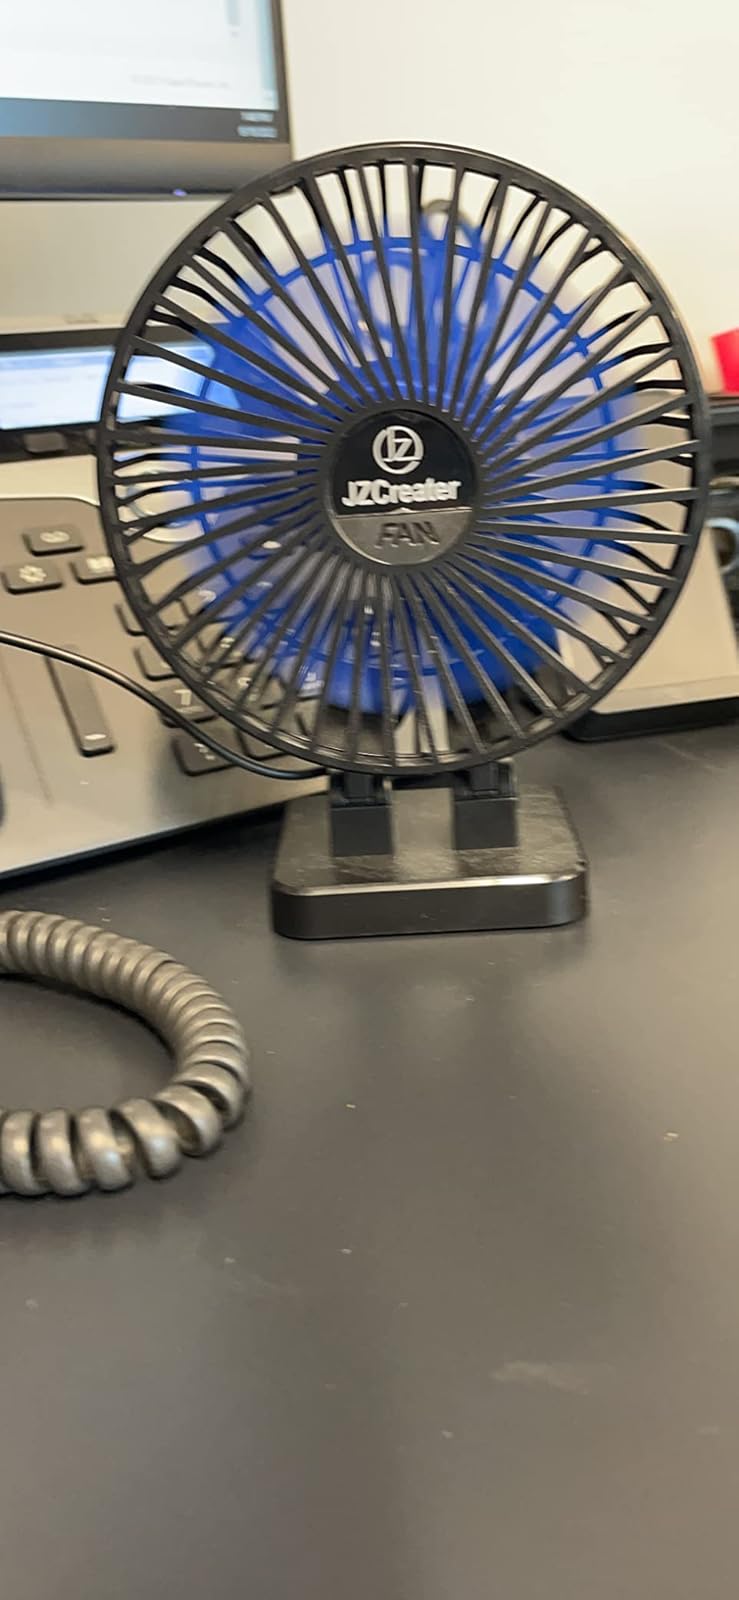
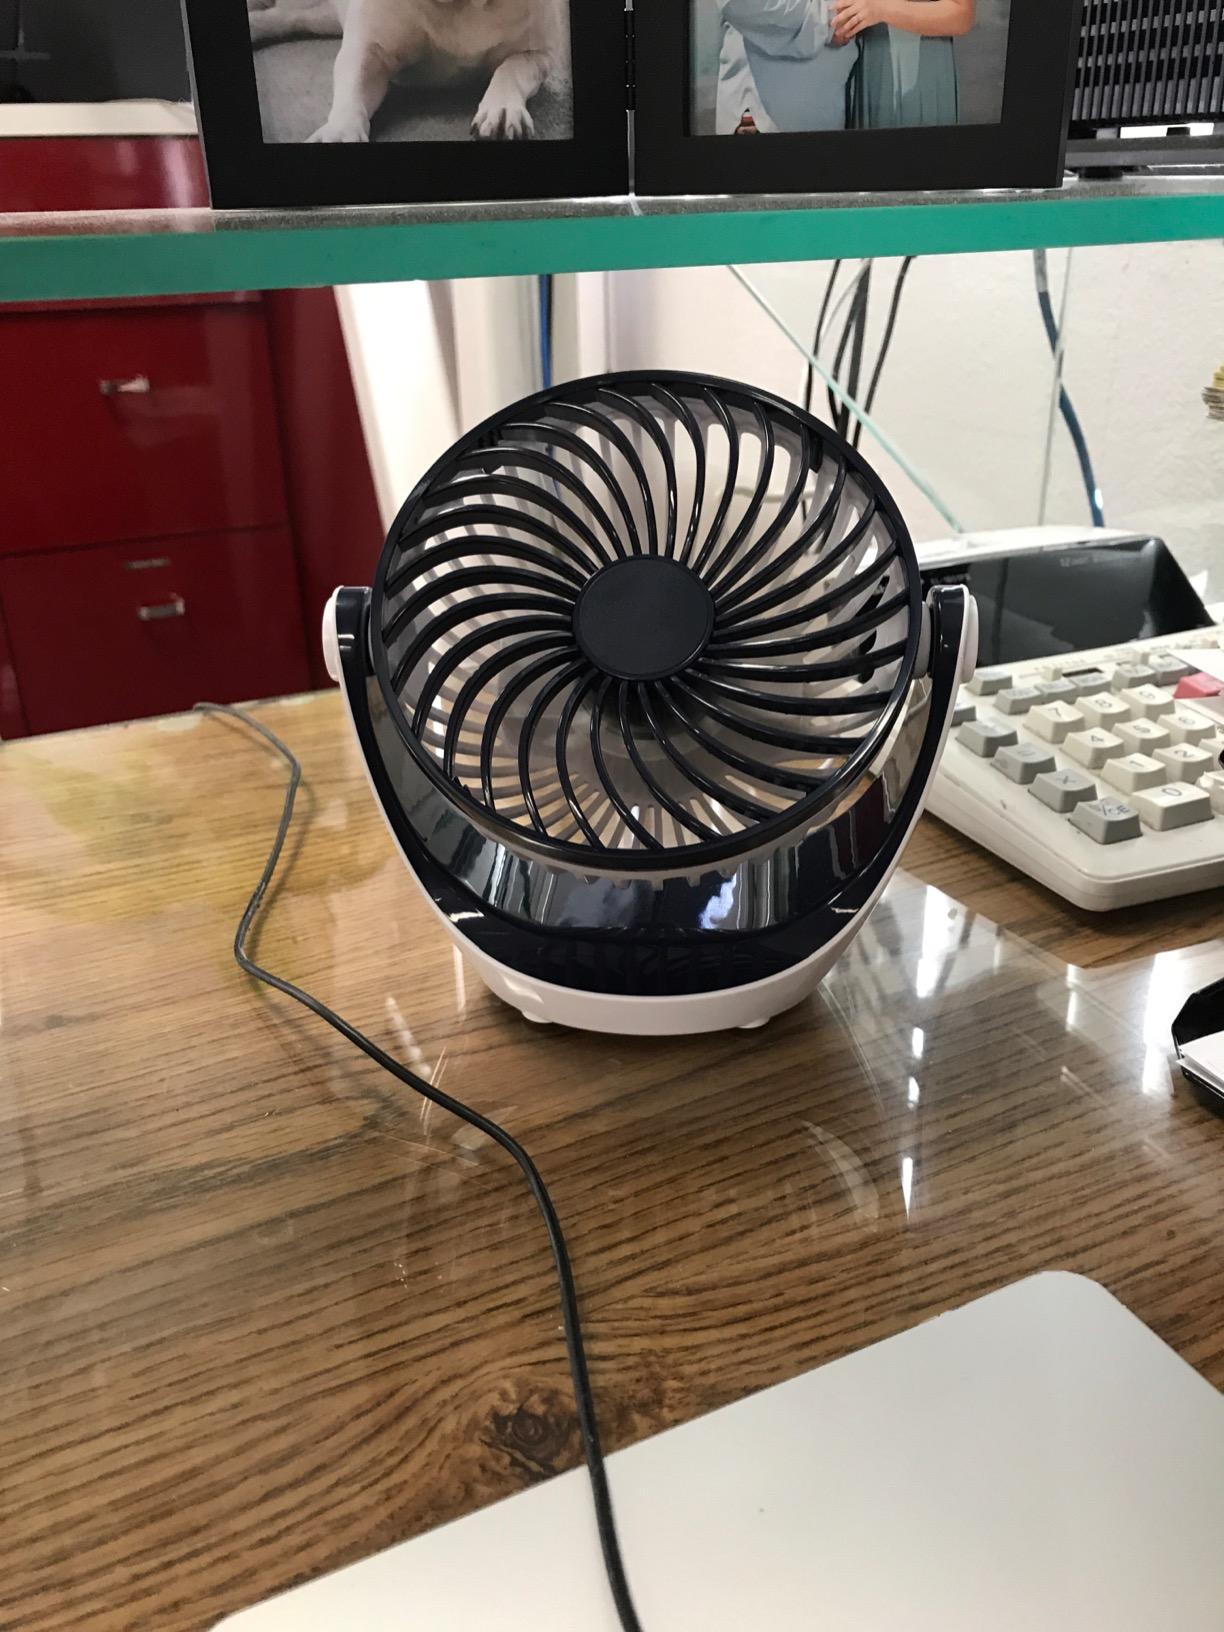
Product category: fan
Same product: no